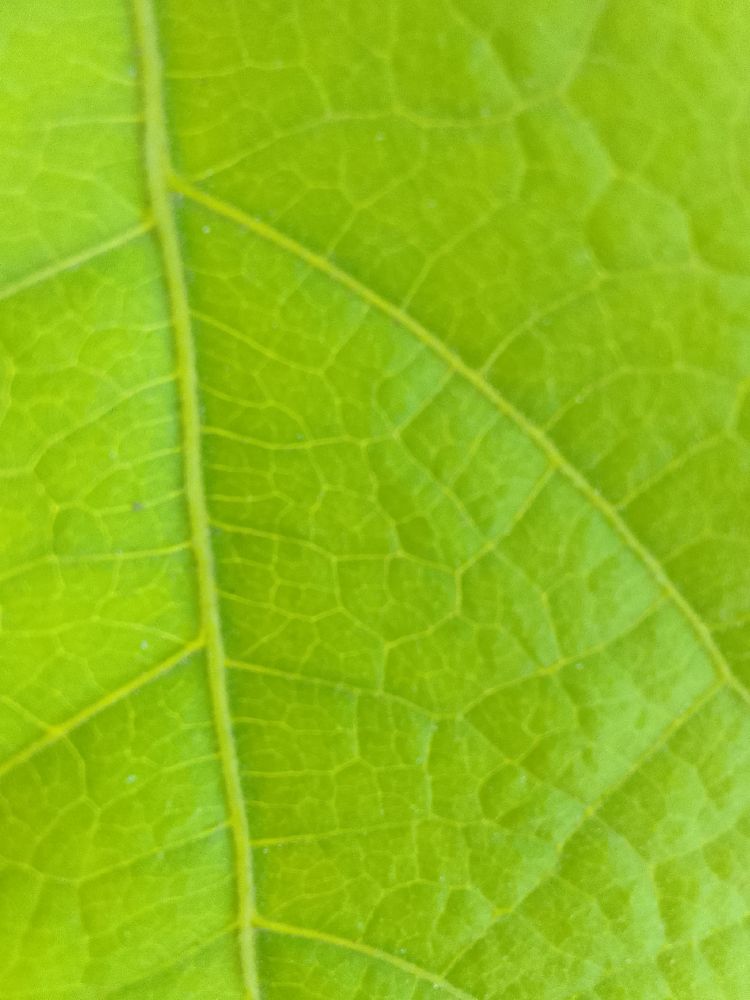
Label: healthy